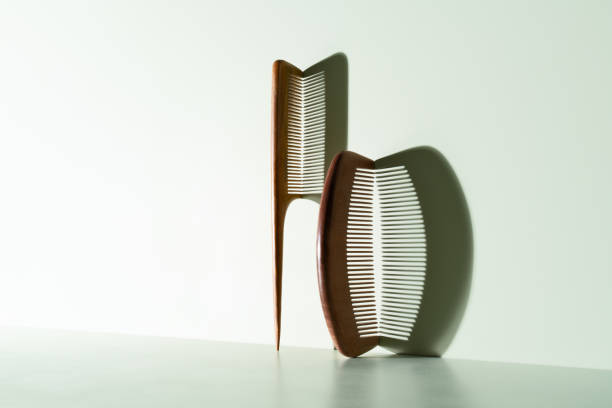
Adjective: narrower
Antonym: wider